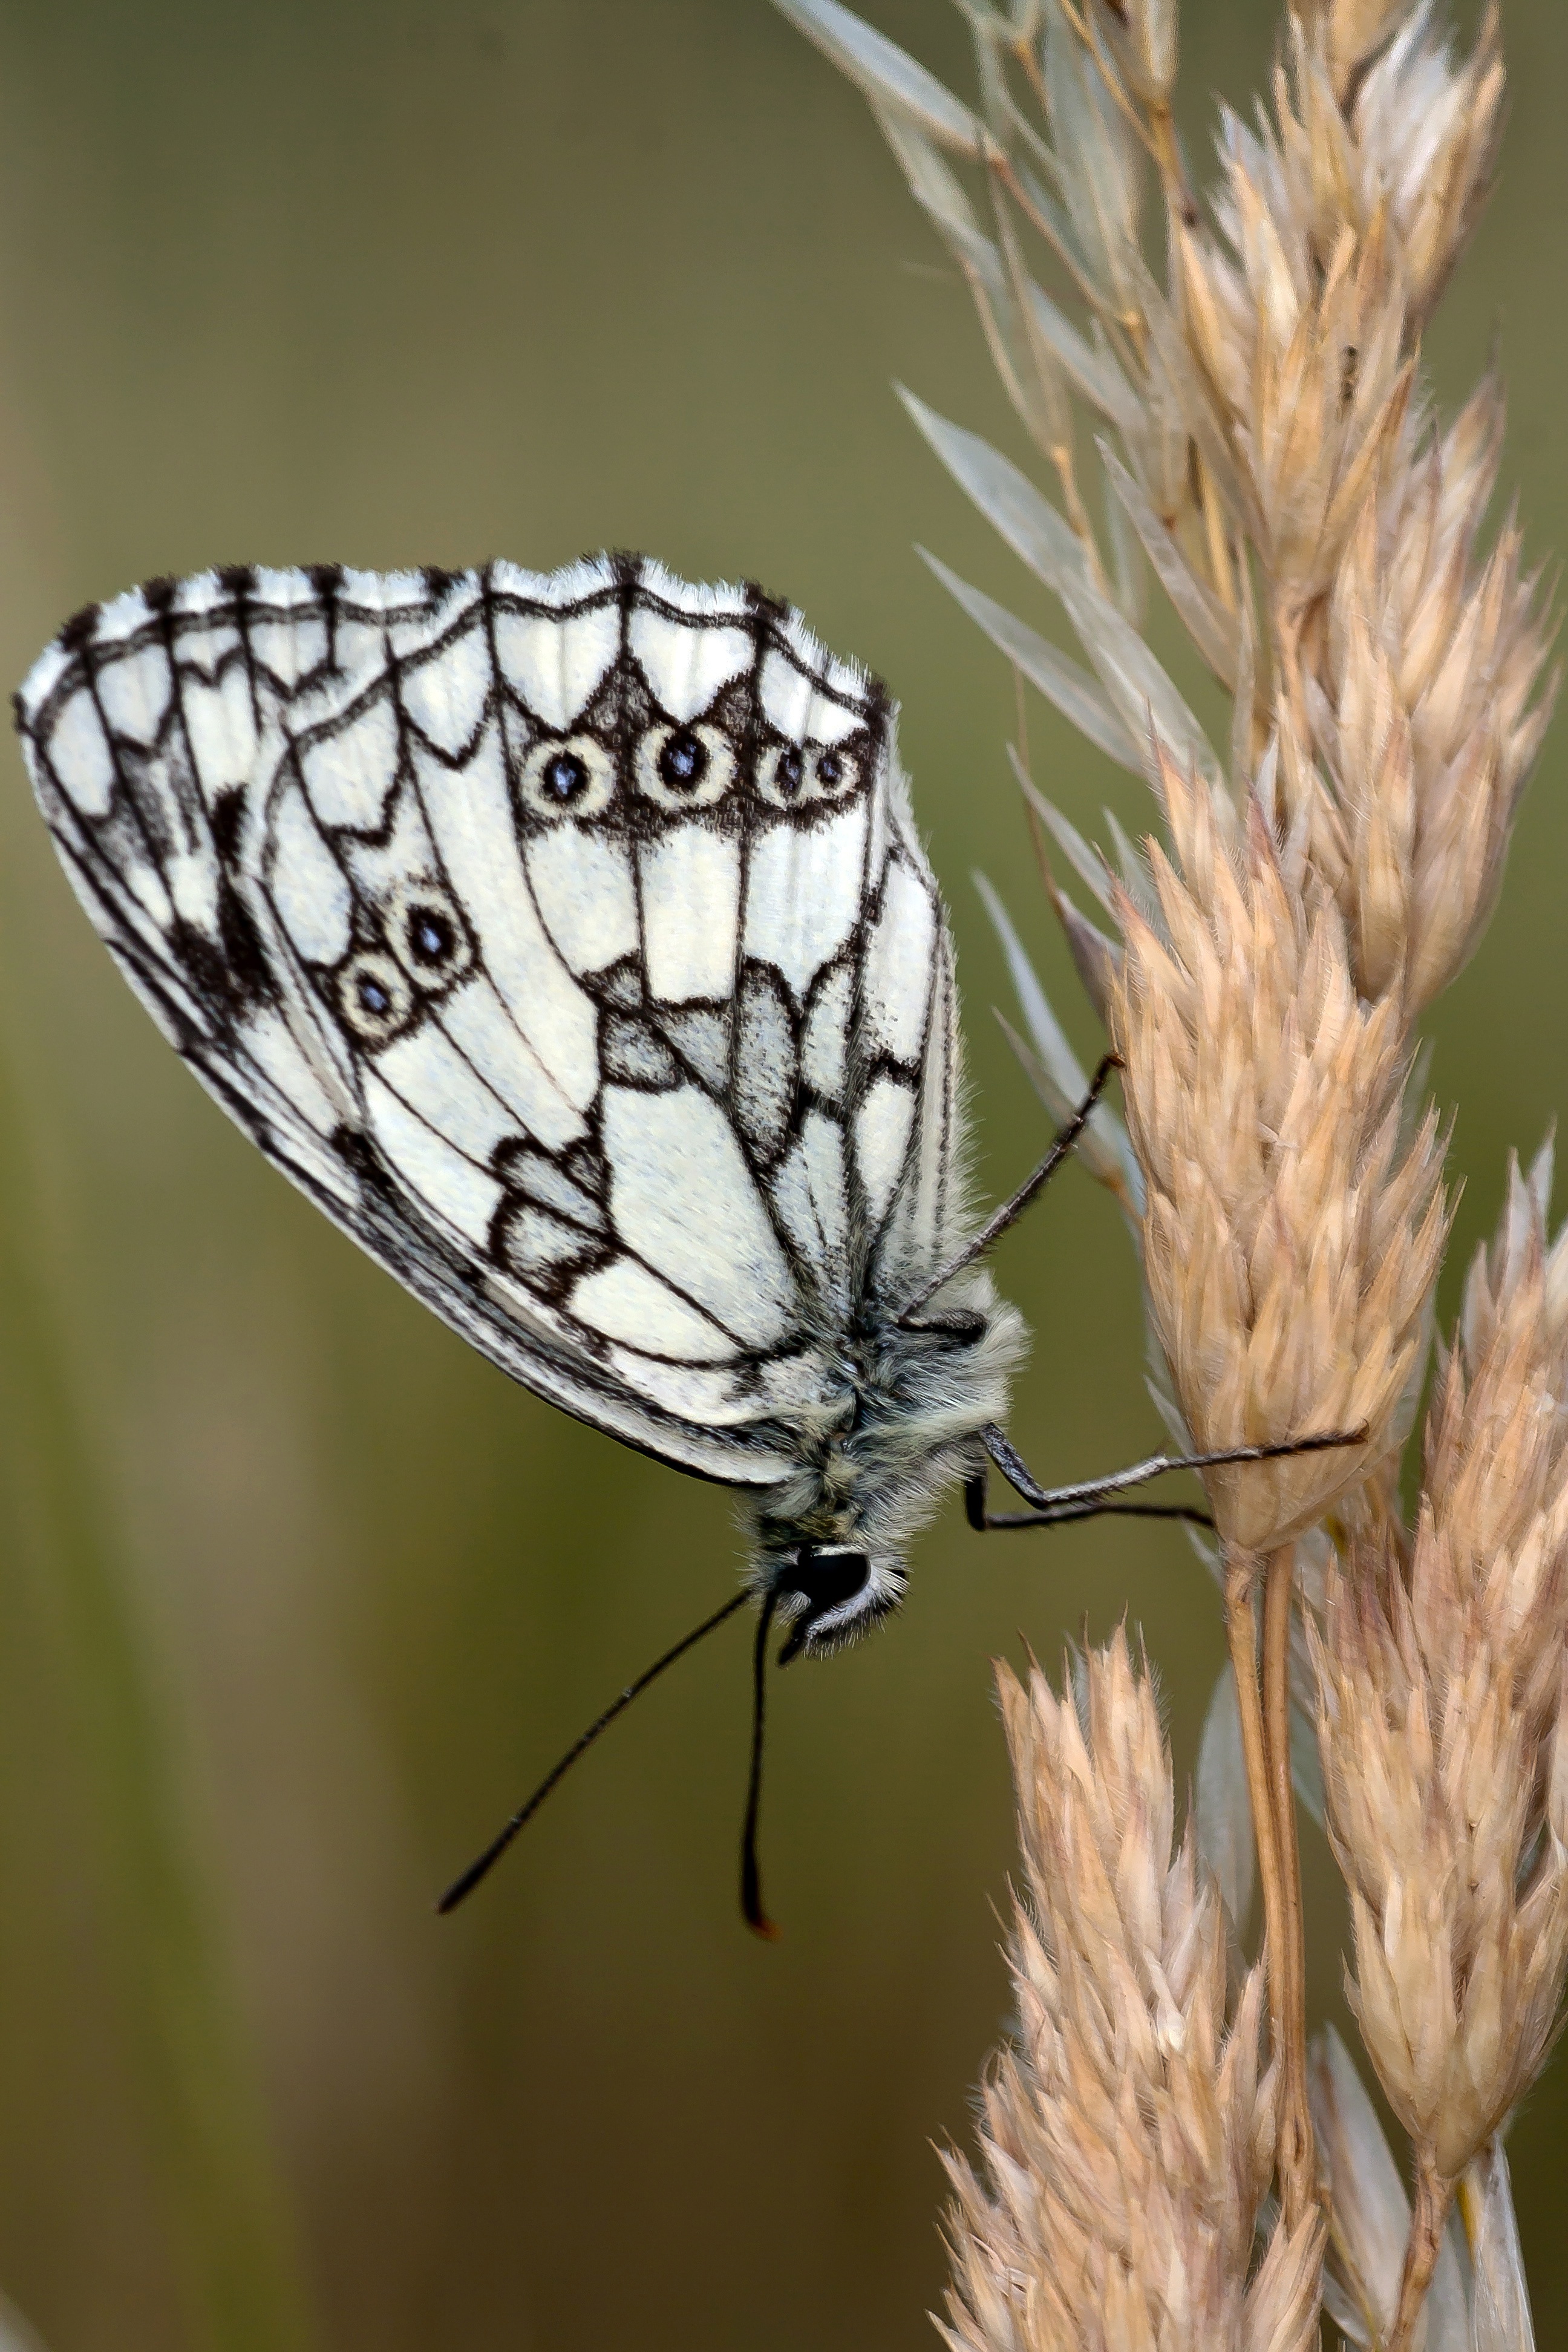
nature, wing, black and white, flower, insect, macro, botany, butterfly, flora, fauna, invertebrate, close up, blade of grass, macro photography, arthropod, moths and butterflies, lycaenid